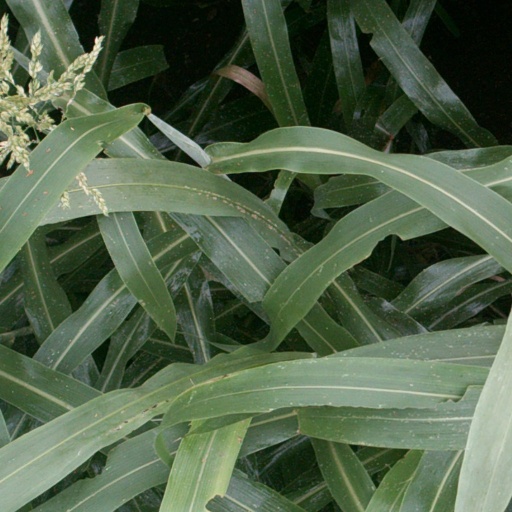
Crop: sorghum